Multimodal search

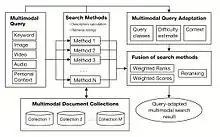
Framework of a Multimodal Search

It’s necessary to define the importance of every input element. There are search engines that do this automatically, however there are also engines where the user can do it manually, giving more or less weight to every element of the search.